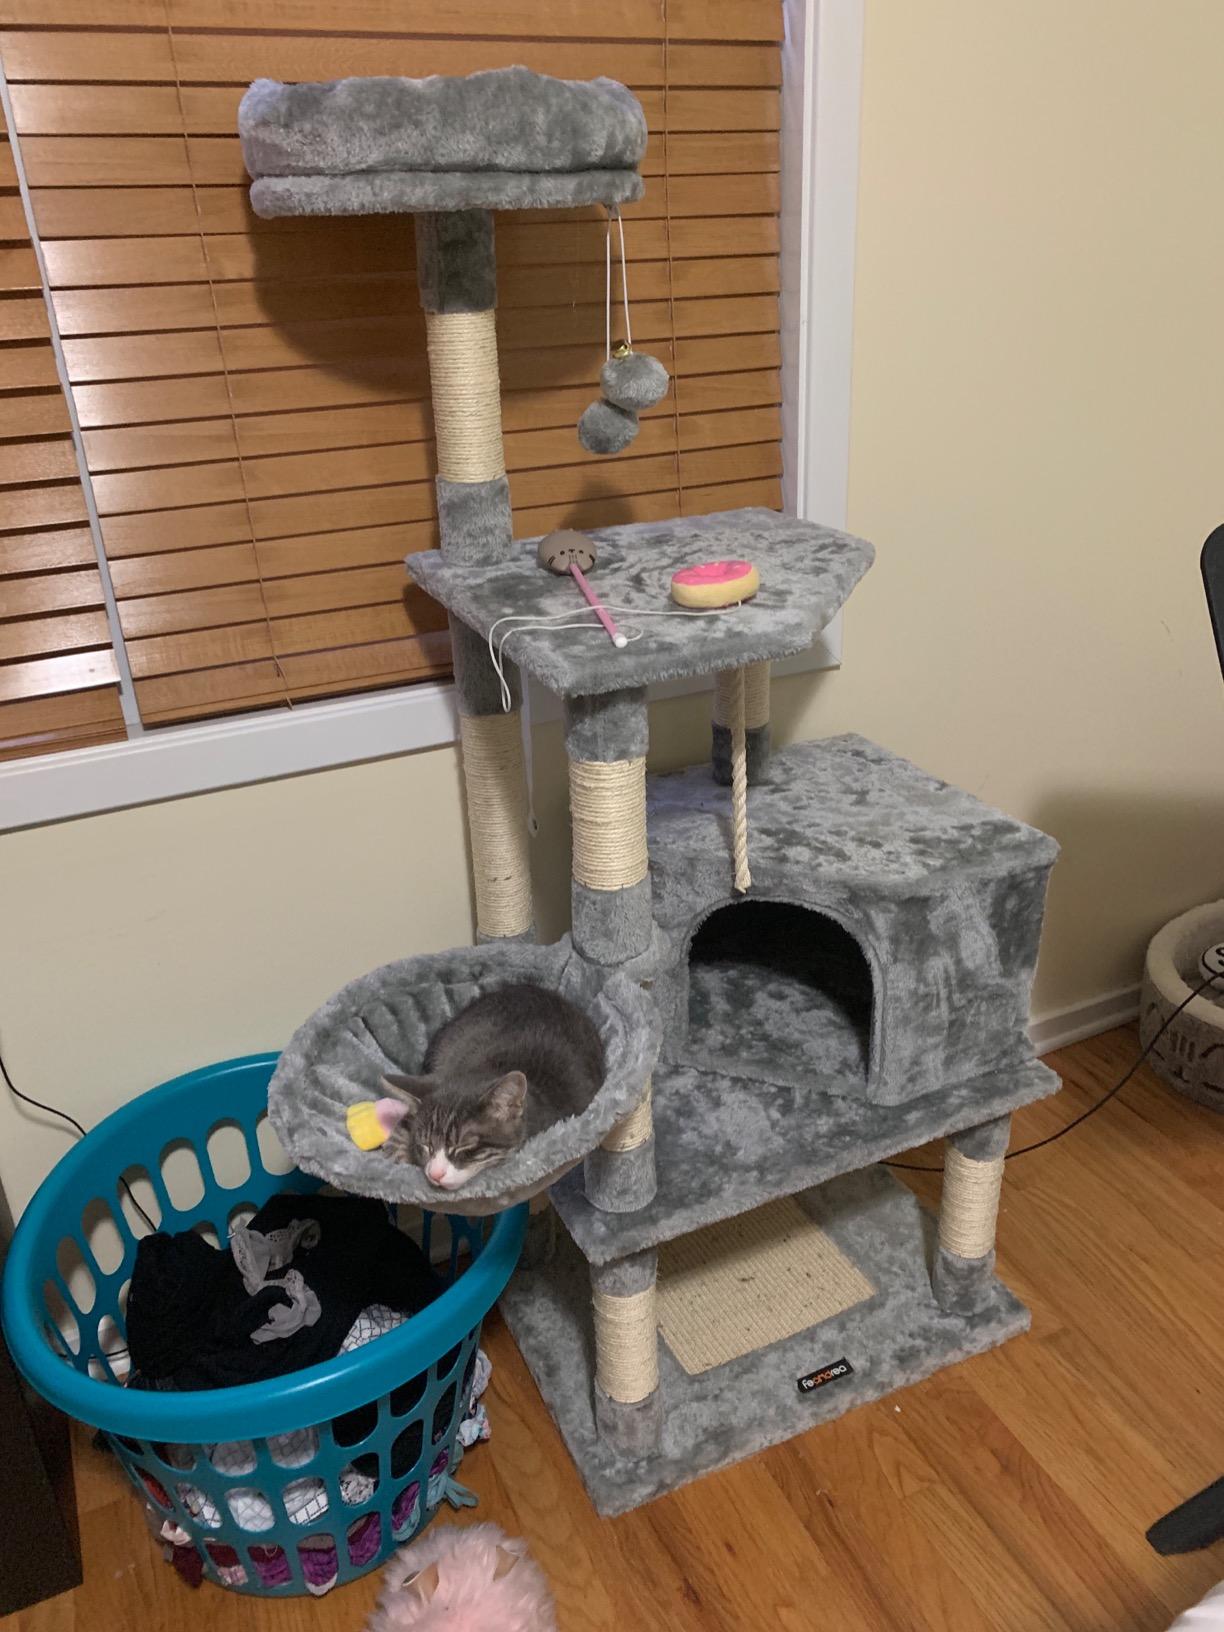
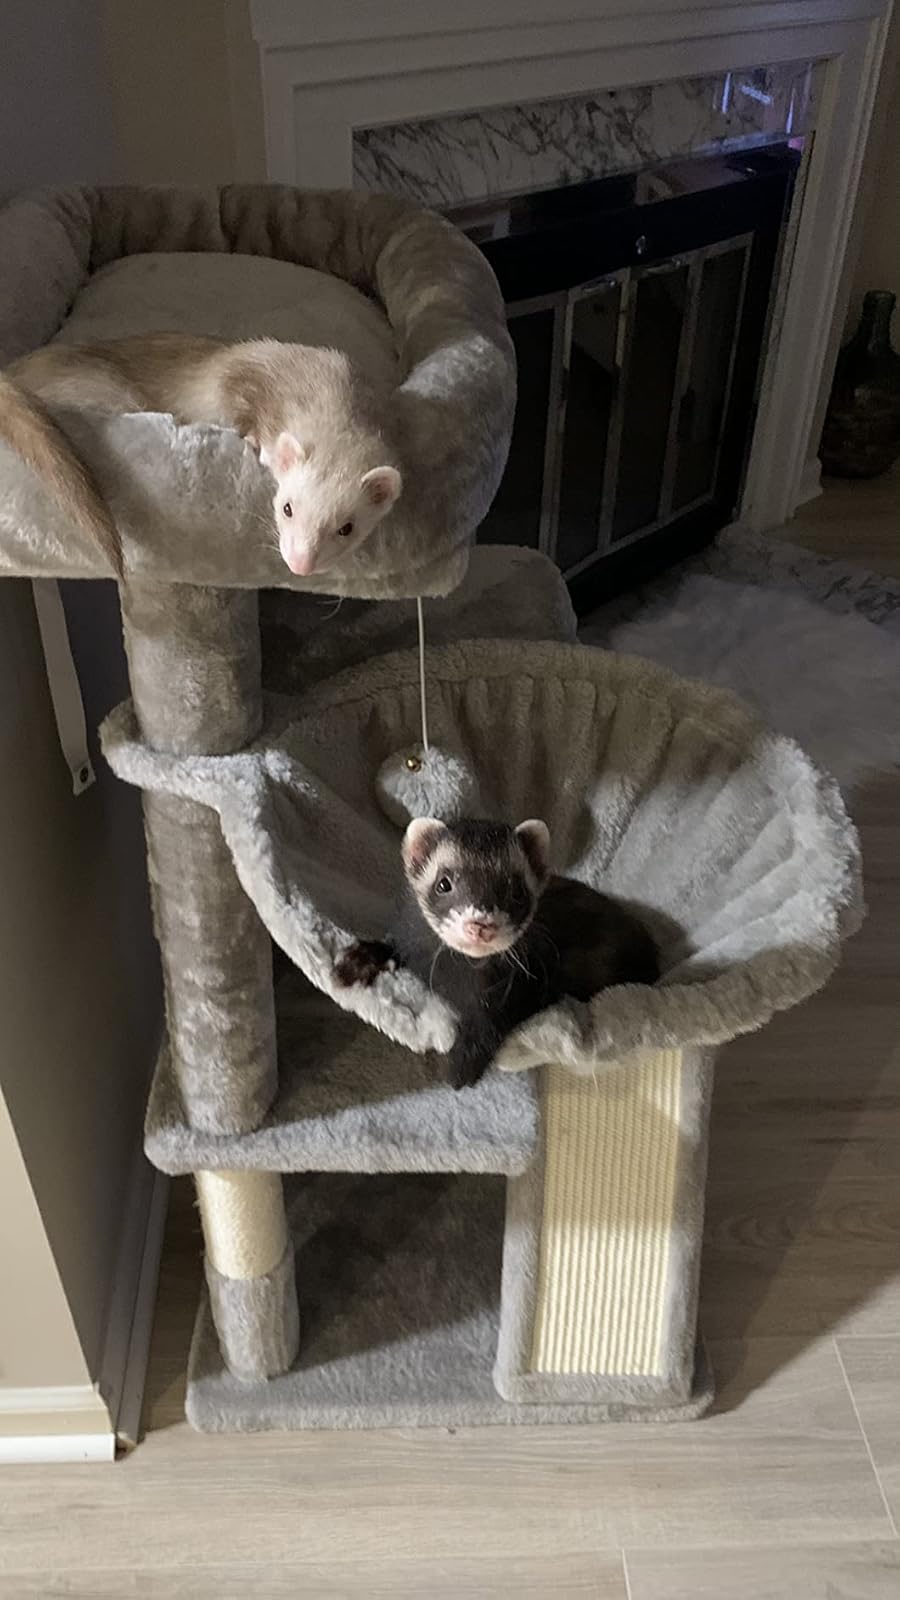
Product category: items_cat tree
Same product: no